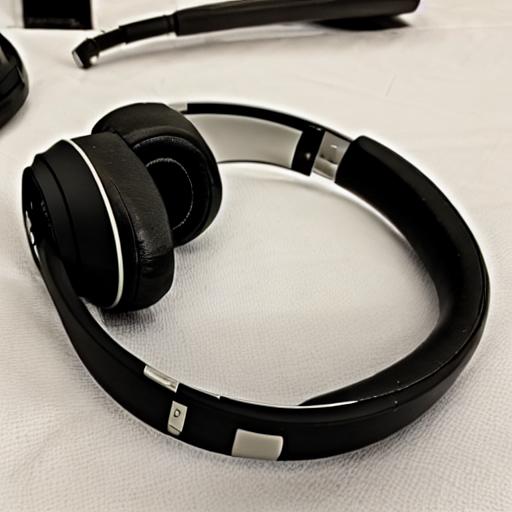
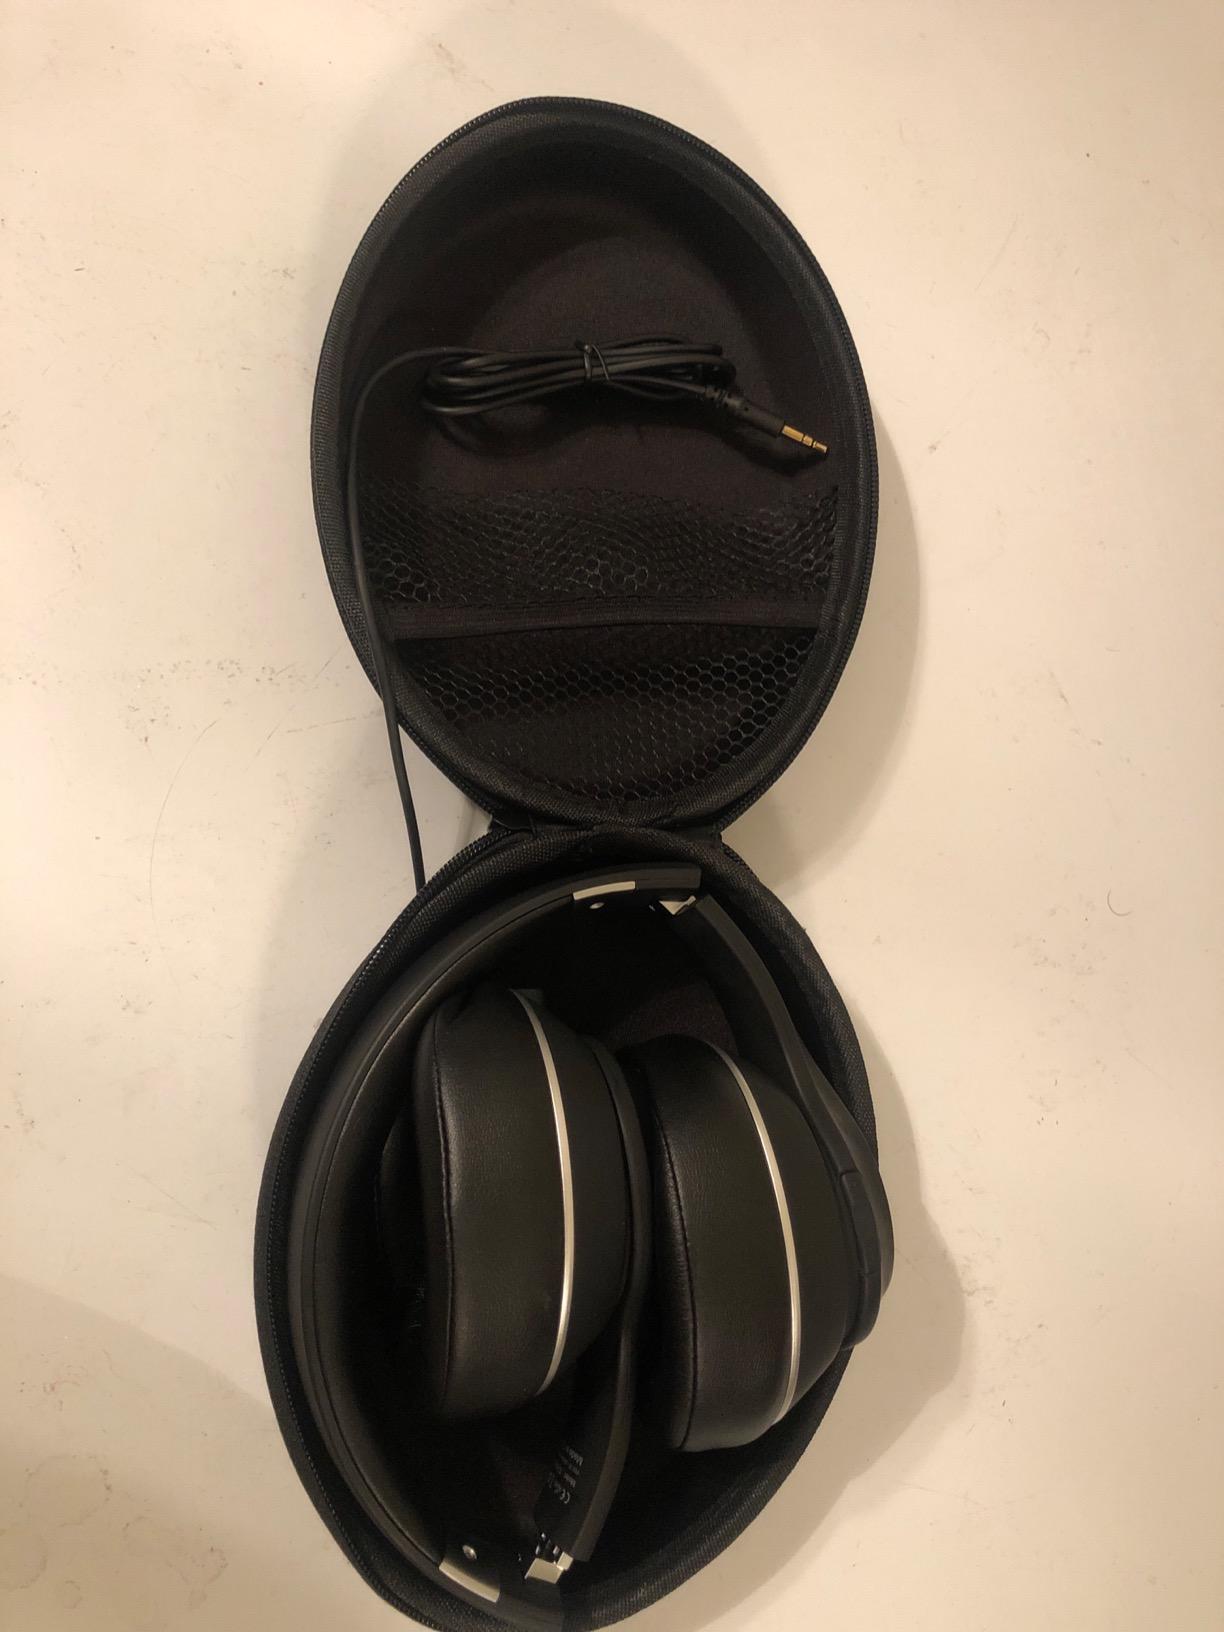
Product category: headphones
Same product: no